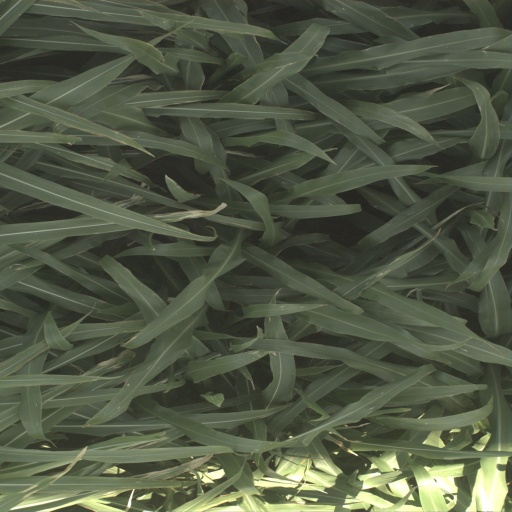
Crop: sorghum